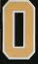
Number: 0